Night Bus (2007 film)

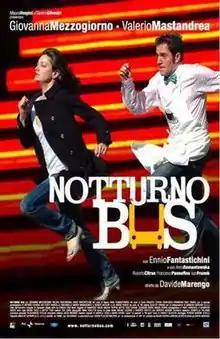
Film poster

Night Bus is a 2007 Italian noir-comedy film directed by Davide Marengo. A low-budget film, it became a sleeper box office hit.